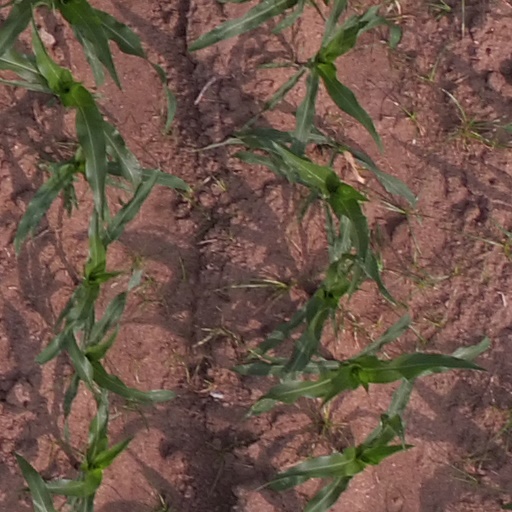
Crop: maize; corn